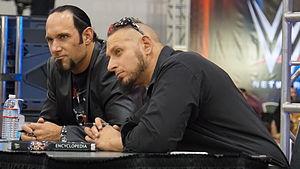
The Ascension est une équipe de catcheurs heel travaillant à la World Wrestling Entertainment, une fédération de catch américaine. L'équipe se compose actuellement de Konnor et Viktor. En septembre 2015, l'équipe s'alliera à Stardust pour former une nouvelle alliance nommée The Cosmic Wasteland.